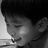
Emotion: happy